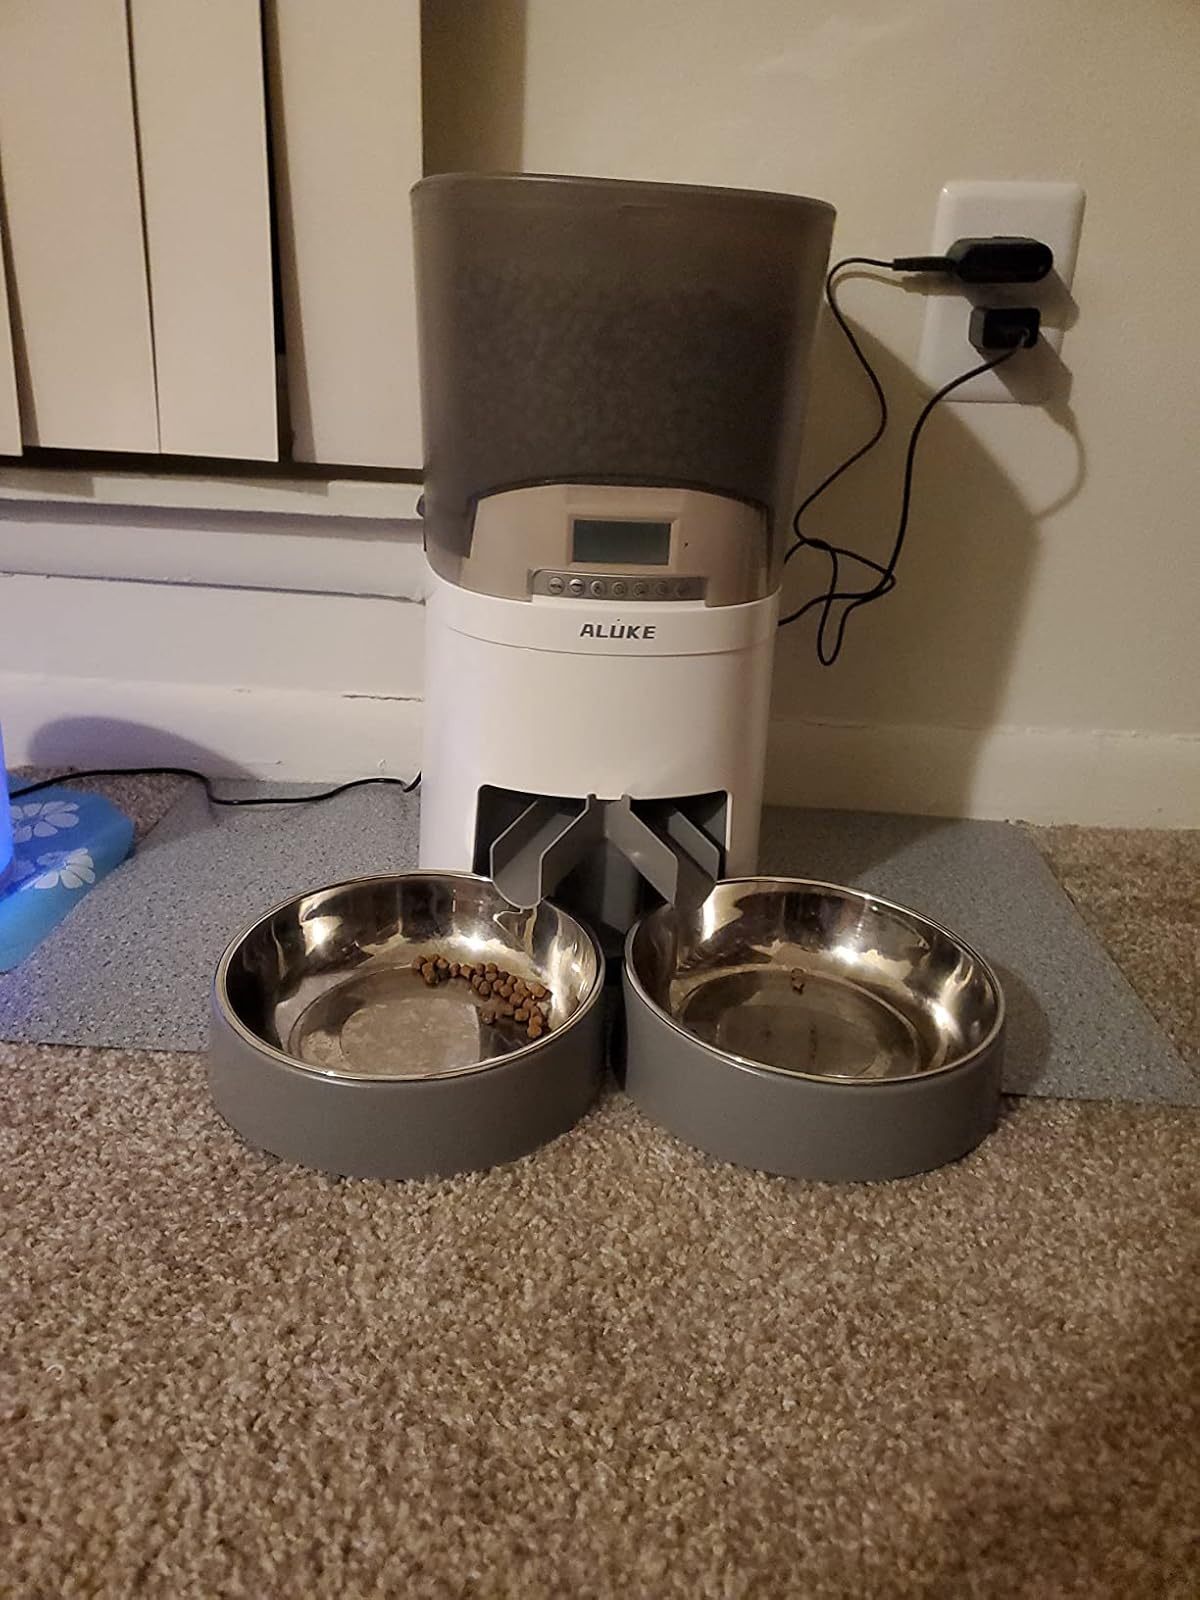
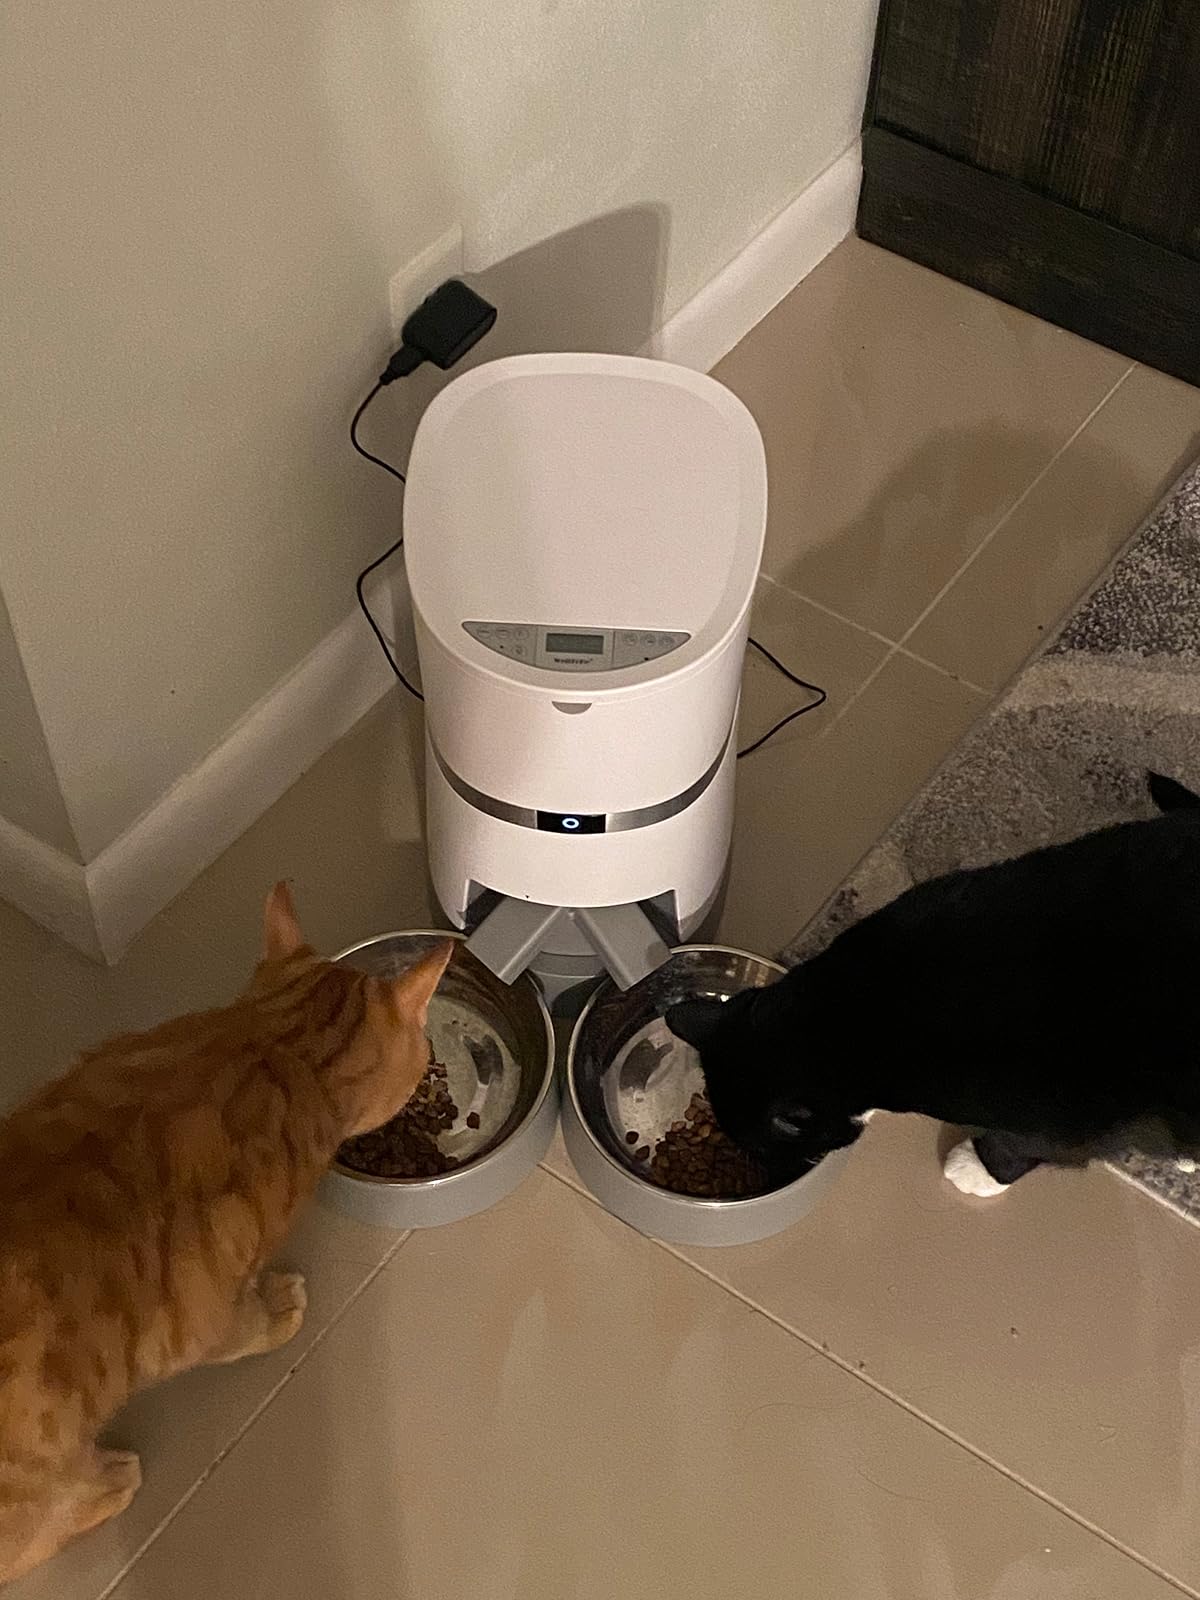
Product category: items_feeder
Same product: no